Jungle Cruise

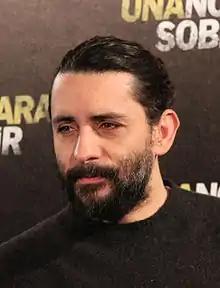
Jaume Collet-Serra, director of the 2021 film adaptation of the attraction

For years, Walt Disney Pictures contemplated the idea of making a full-length, action adventure film loosely inspired by the theme park attraction. Early planning set a production starting date in 2006 with a planned theatrical release in 2007, but multiple changes to the script and other issues delayed film production. The original screenplay by Josh Goldstein and John Norville was reportedly rewritten by Al Gough and Miles Millar.